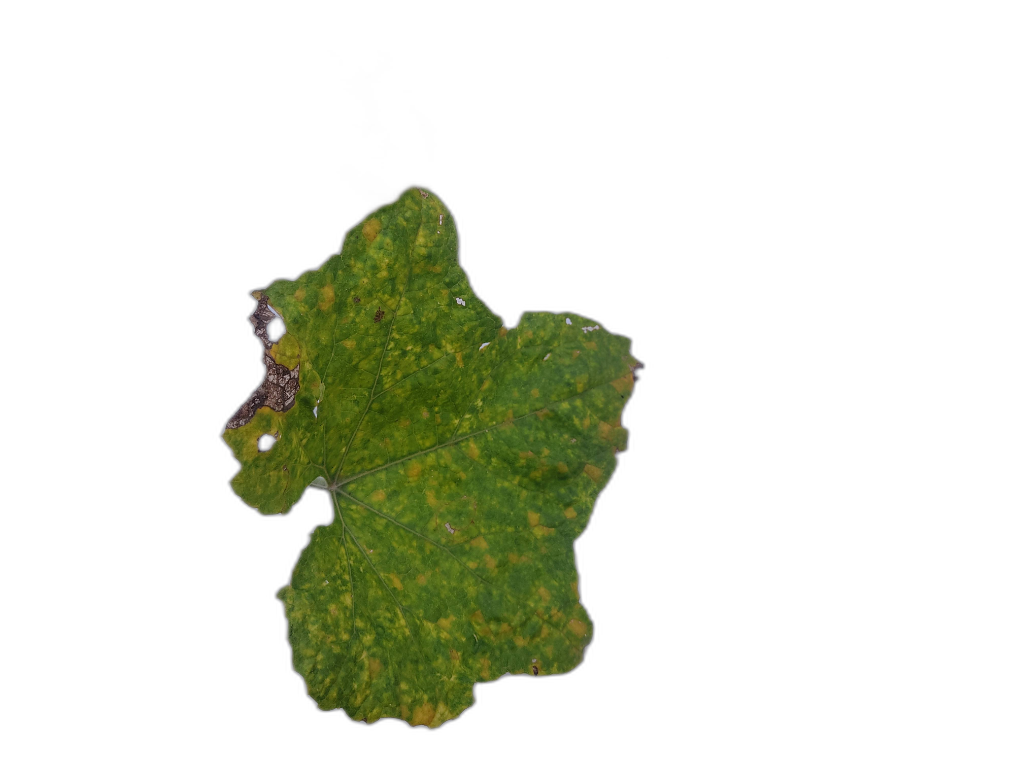
Crop: Zucchini
Label: Yellow_Mosaic_Virus